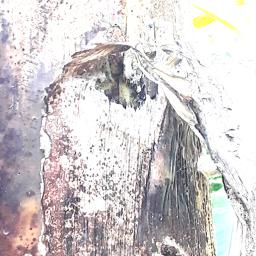
Label: PSEUDOSTEM WEEVIL